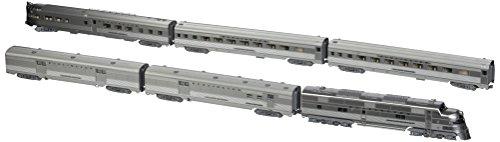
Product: Kato USA Model Train Products CB&Q EMD E5A Silver Streak Zephyr 6-Unit Set
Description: Includes a locomotive with special "Silver Streak Zephyr" lettering and streamlined truck side skirts.
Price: $200.94
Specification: ProductDimensions:40x0.8x1.5inches|ItemWeight:1.5pounds|ShippingWeight:1.7pounds(Viewshippingratesandpolicies)|DomesticShipping:ItemcanbeshippedwithinU.S.|InternationalShipping:ThisitemcanbeshippedtoselectcountriesoutsideoftheU.S.LearnMore|ASIN:B009PBVOIW|Itemmodelnumber:106-090|Manufacturerrecommendedage:14monthsandup